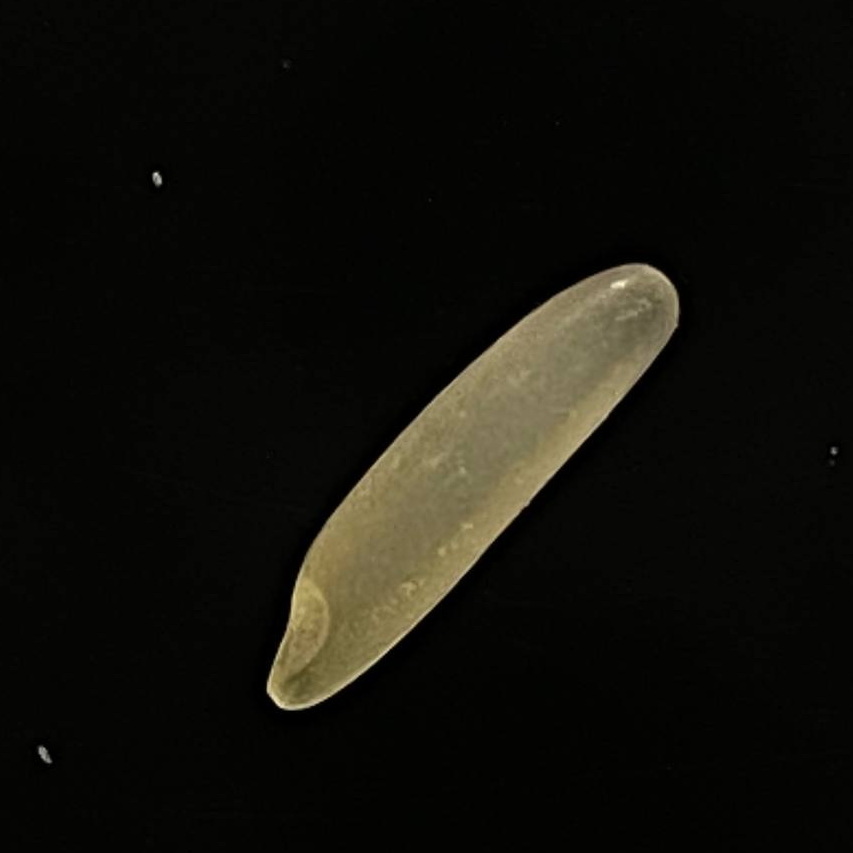
Rice variety: Bashmoti